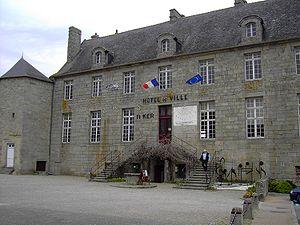
Château des Barons du Pont, actuel Hôtel de Ville, Pont-l'Abbé, Finistère
Le Musée bigouden est un musée situé dans le château des barons du Pont à Pont-l'Abbé consacré à la vie bigoudène, abritant en particulier des collections de coiffes et de costumes somptueusement brodés, du mobilier ciselé et des images d'archives. Il abrite aussi des expositions temporaires, par exemple en 2013 Bigoudène... so chic : mode citadine, mode paysanne, influences croisées, 1850/1910 et en 2014 L'invention du Pays Bigouden.
Pont-l'Abbé [pɔ̃labe], Pont-'n-Abad en breton, est une commune du département du Finistère, dans la région Bretagne, en France. C'est la capitale du pays Bigouden.